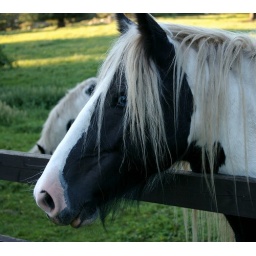
A side profile of the same blue-eyed horse in the field behind Ely Cathedral.